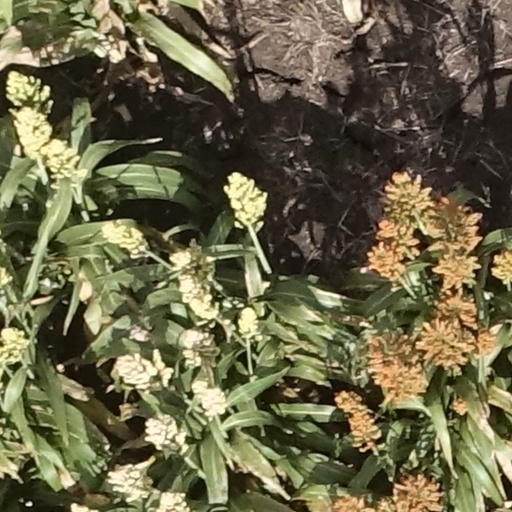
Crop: sorghum